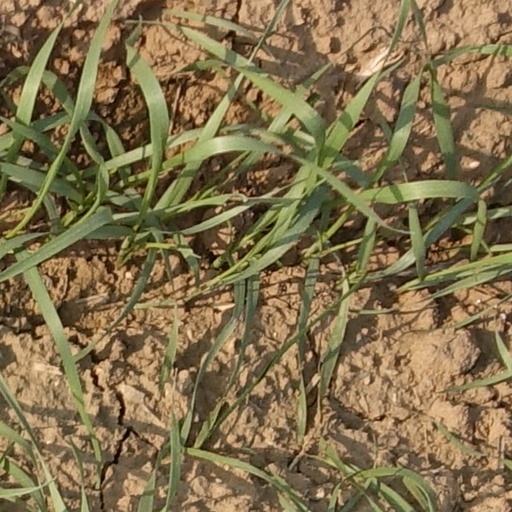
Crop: wheat